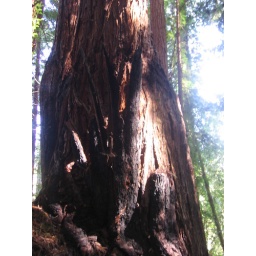
The base of a tree destroyed by lightning in the redwoods near Philo